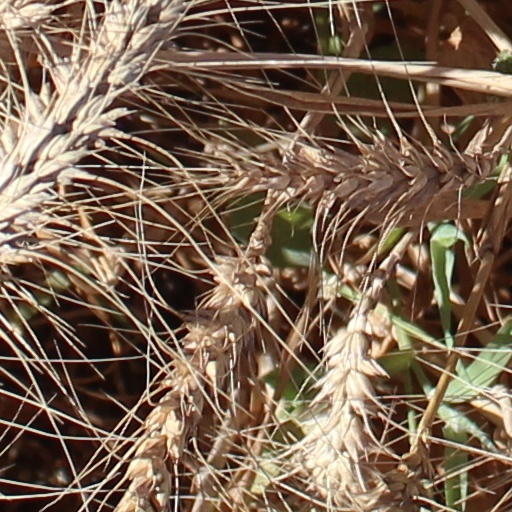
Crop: wheat